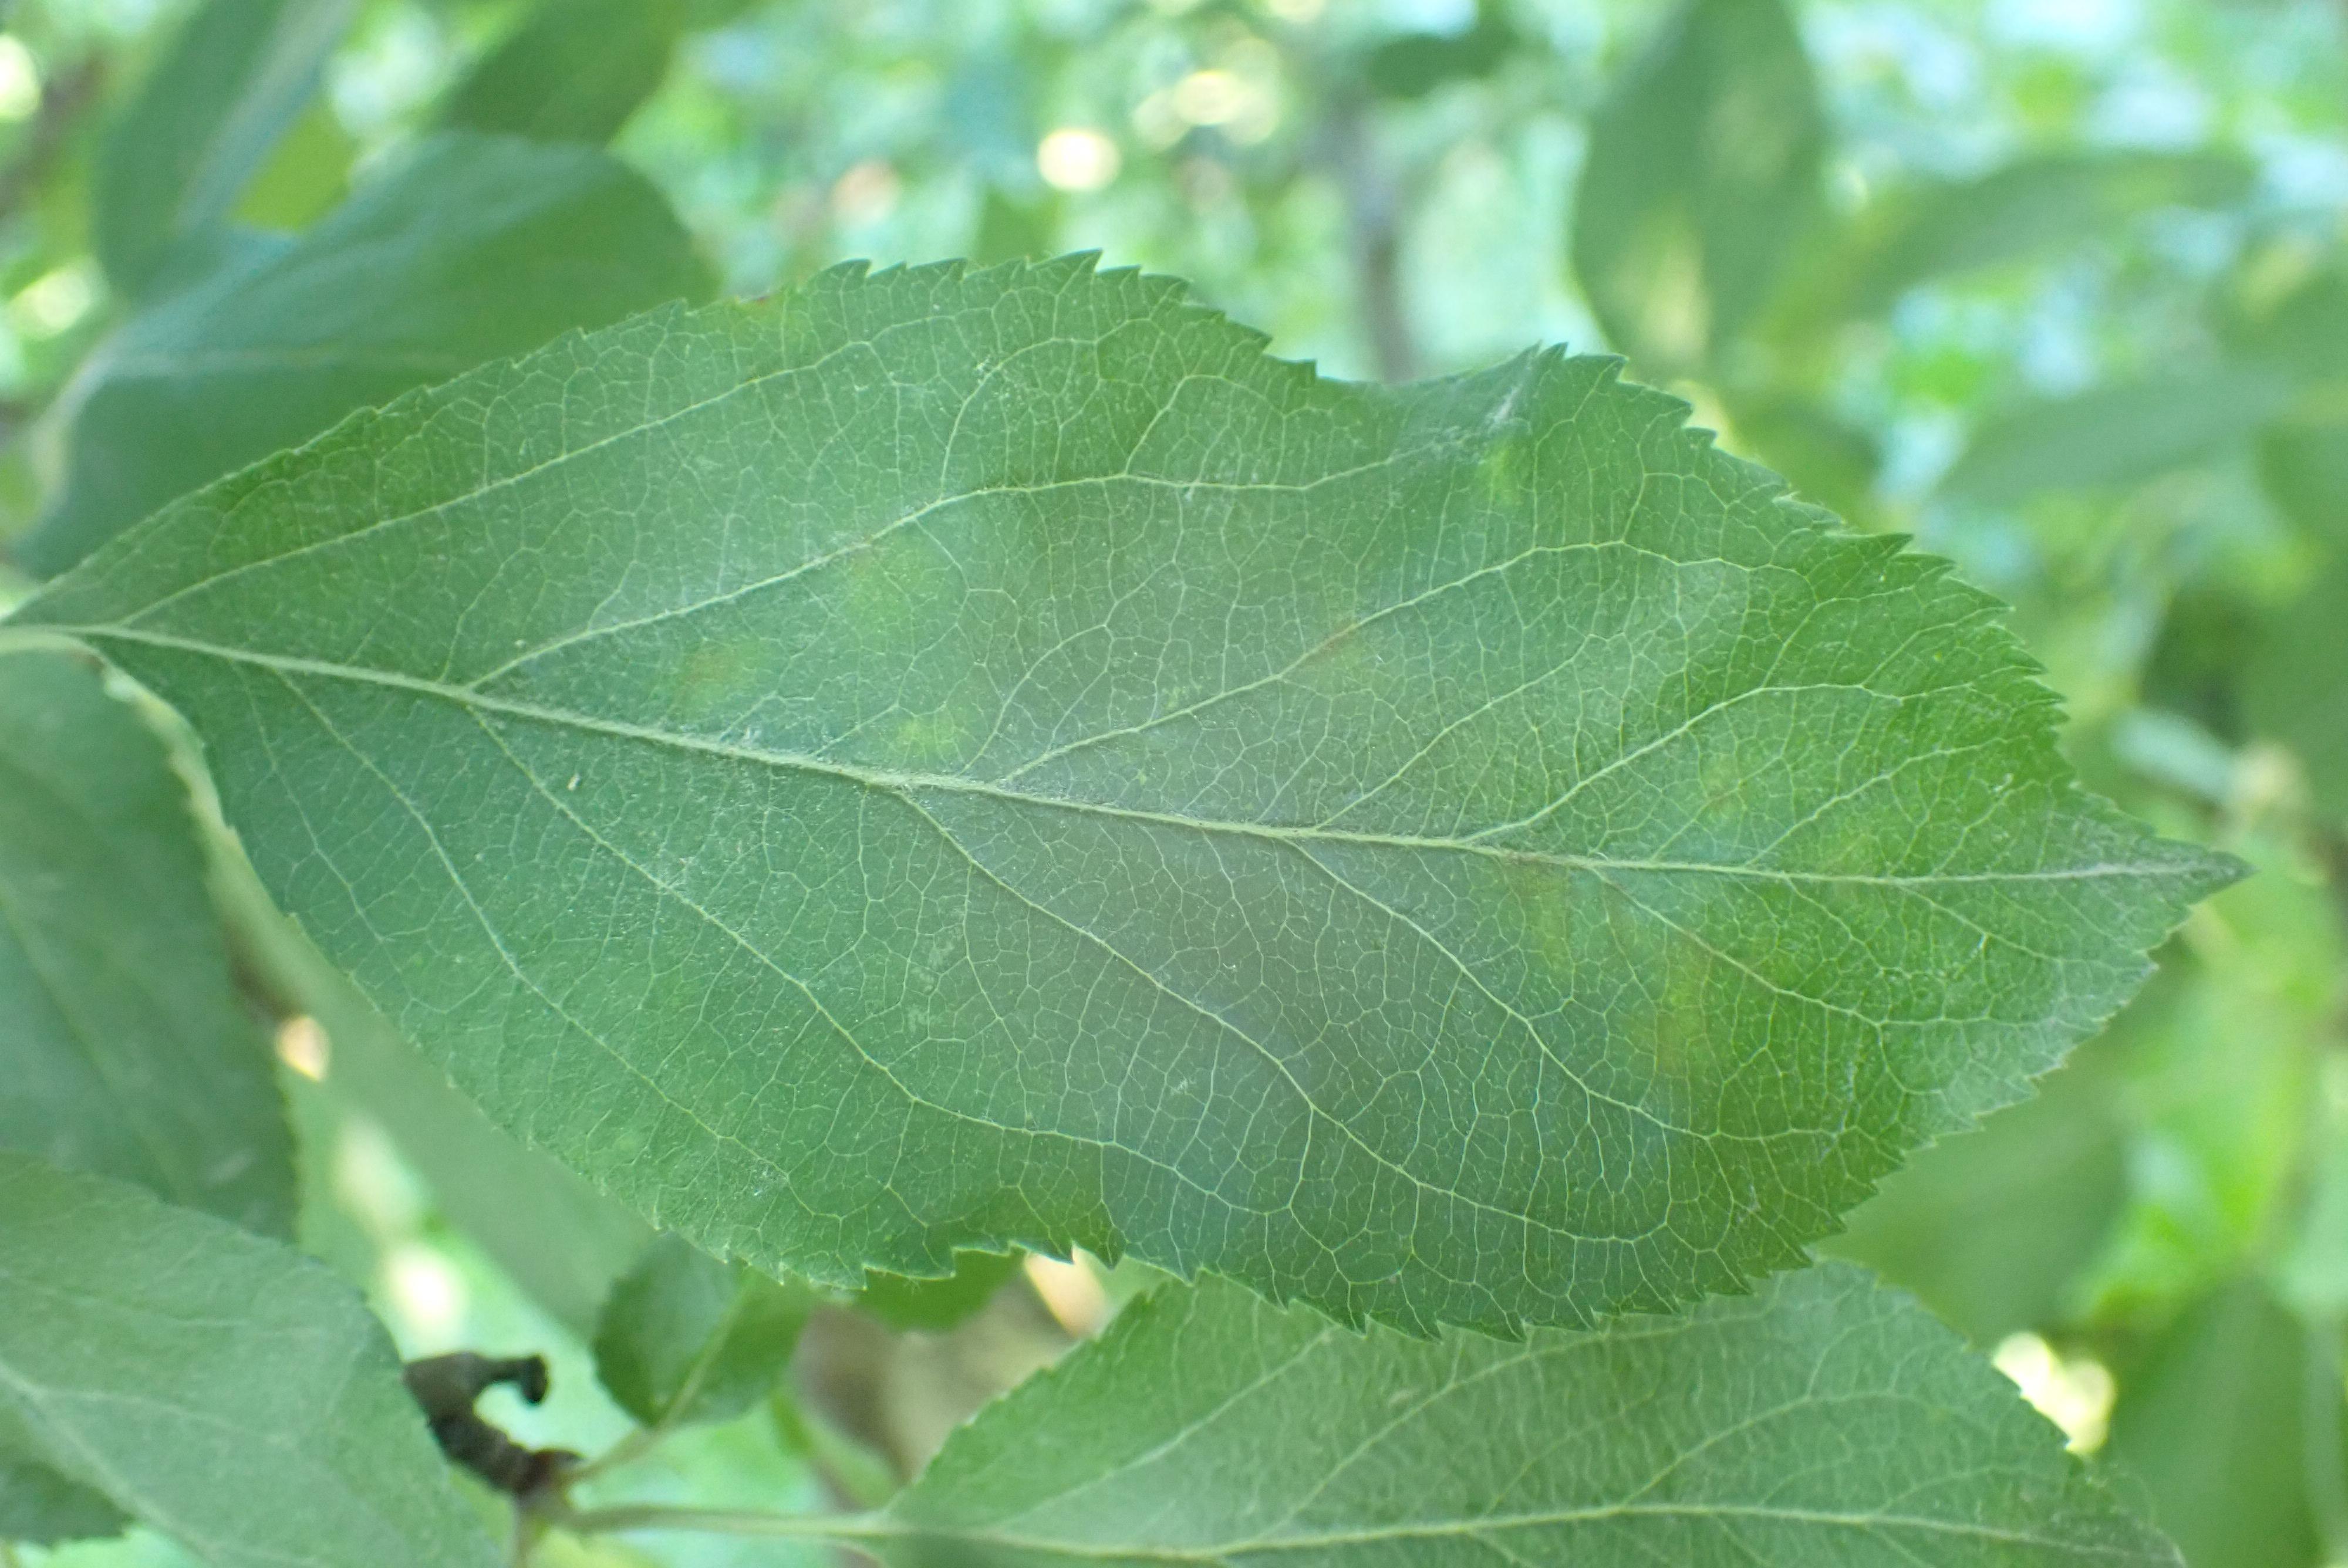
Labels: scab